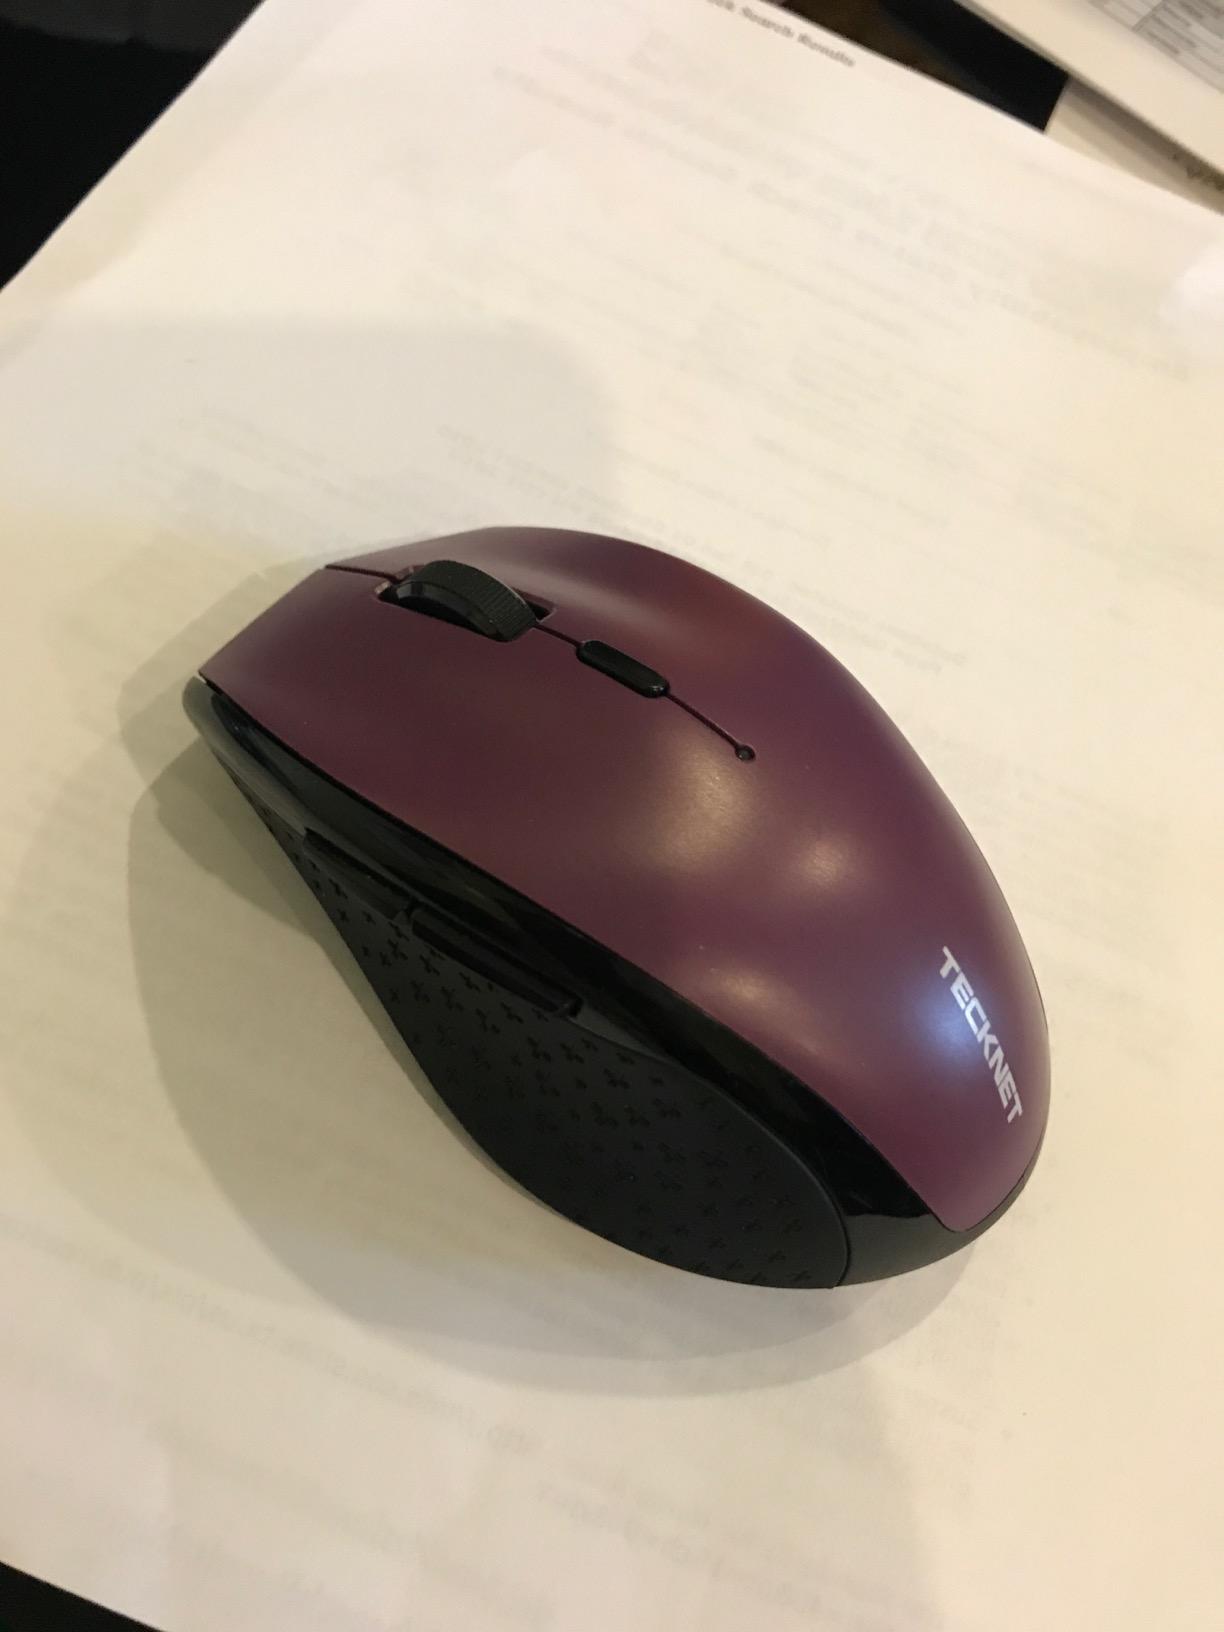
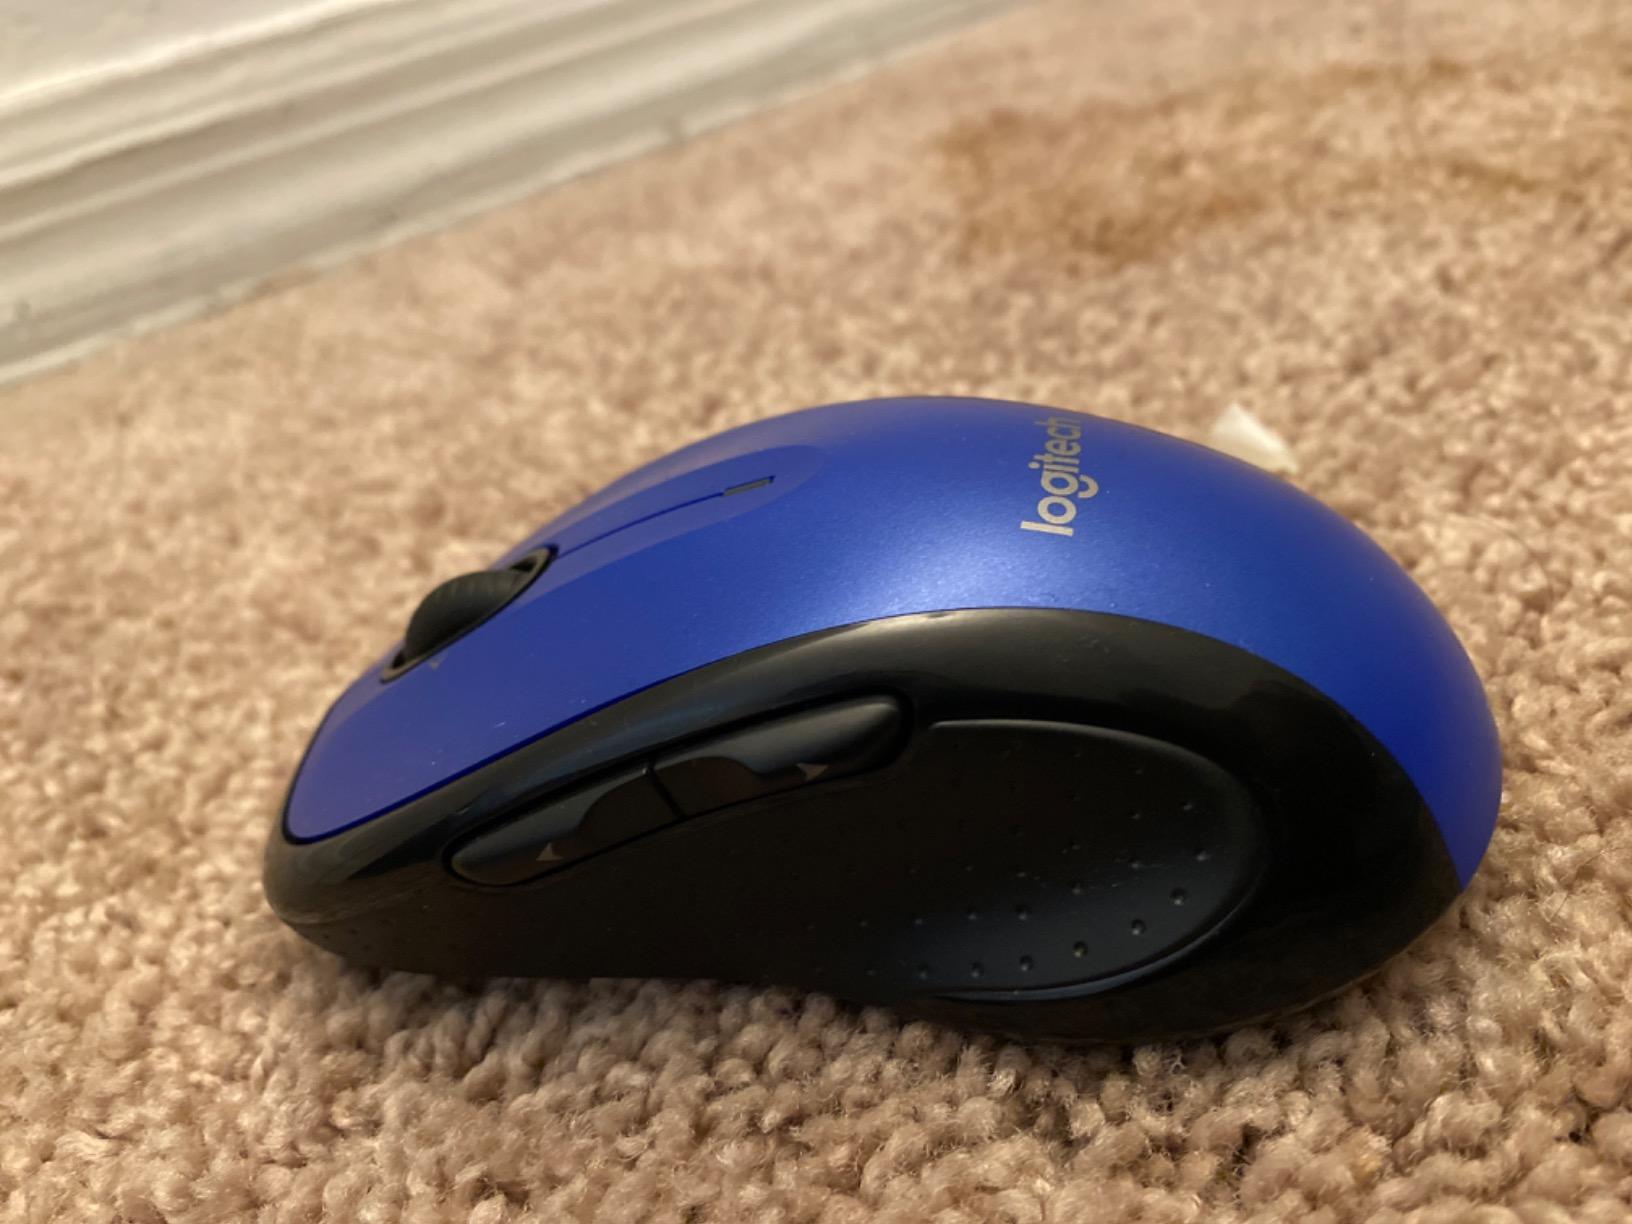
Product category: mouse
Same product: no